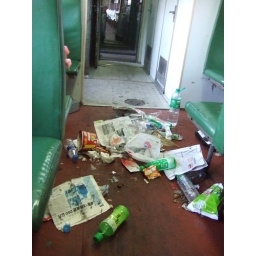
No trash bins in hard seat trains, since the whole train is a trash bin!